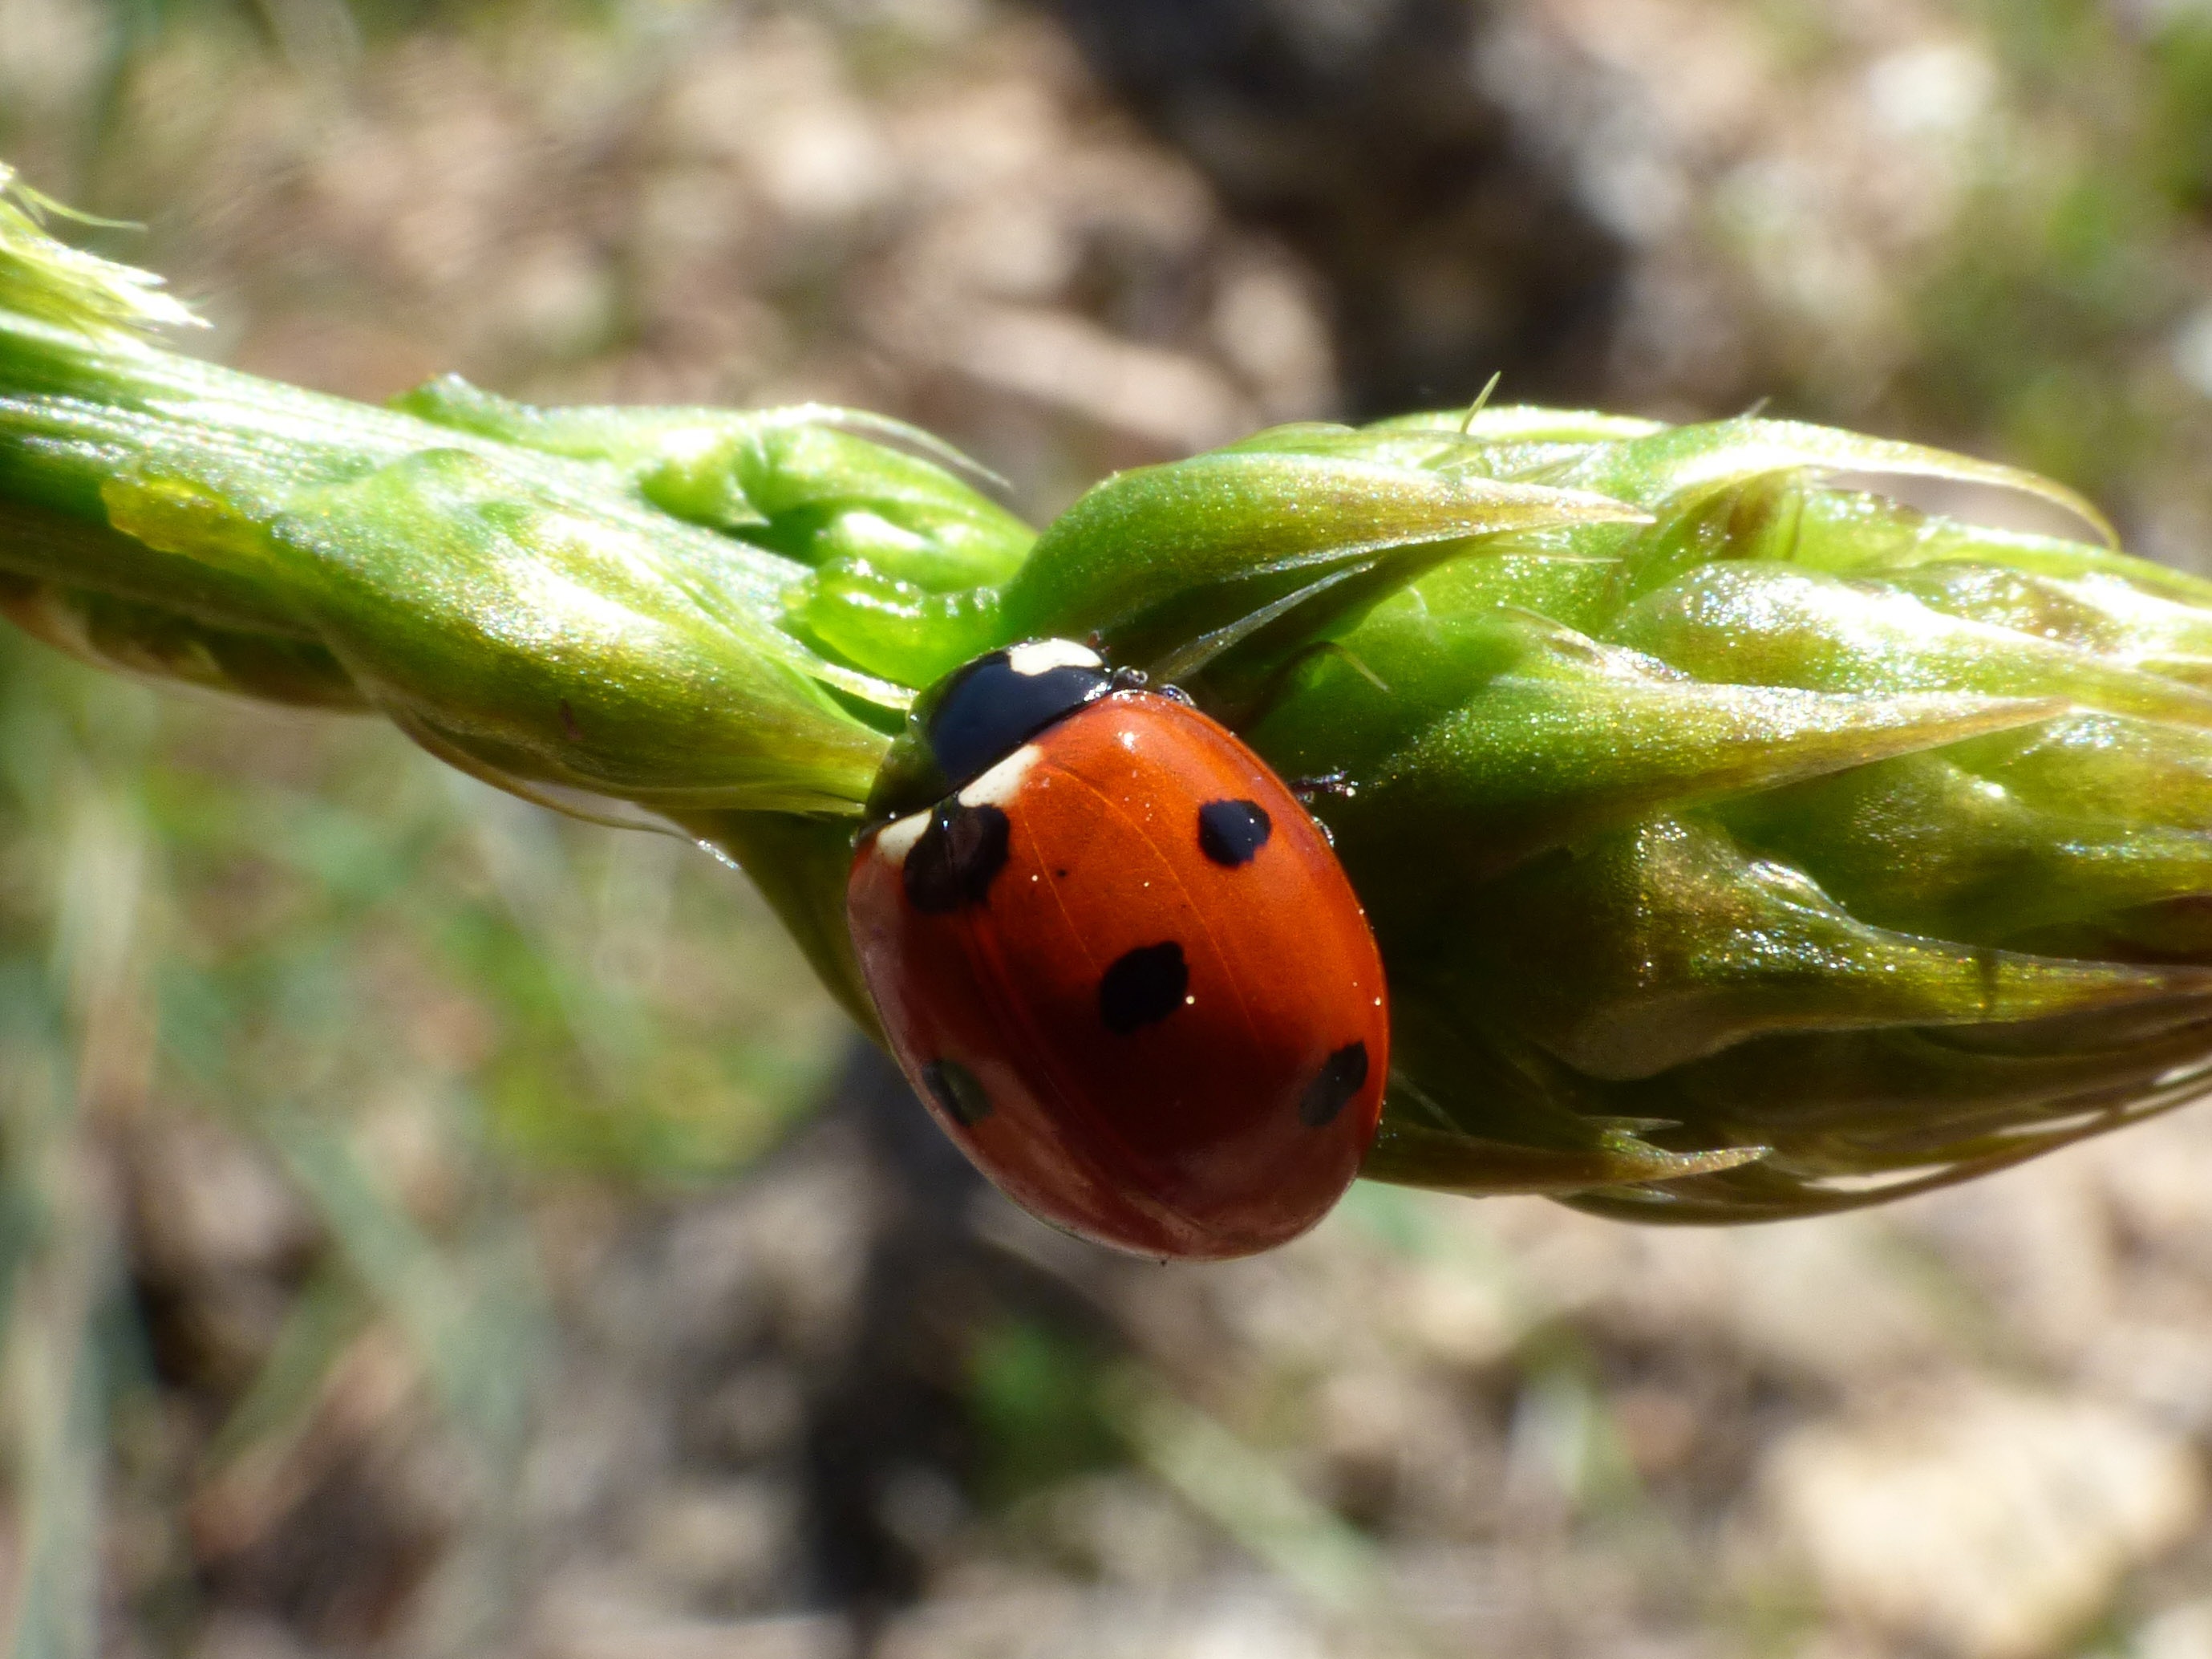
flower, green, insect, ladybug, fauna, ladybird, invertebrate, close up, detail, beetle, asparagus, macro photography, leaf beetle, coccinella septempunctata